Proto-globalization

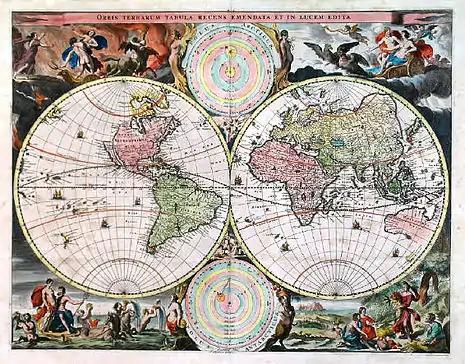
A 1657 world map. Several regions of the globe, notably western North America and Australia, remain mostly blank.

Much of the trading during the proto-globalization time period was regulated by Europe. Globalization from an economic standpoint relied on the East India Companies. These were enterprises formed by several Western European nations in the 17th and 18th centuries, initially created to further trade in the East Indies. The companies controlled trading from India to East and Southeast Asia.